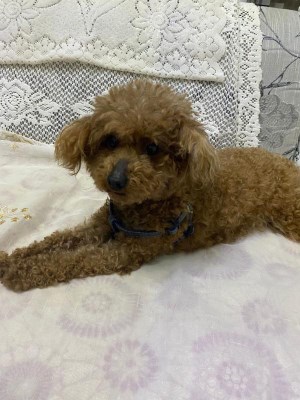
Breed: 7449-n000128-teddy